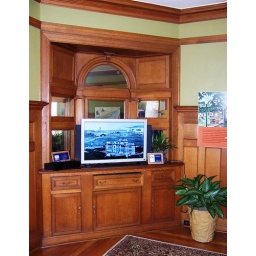
This buffet is the dining room in the old officers' quarters that is now the sales office for the new housing on the yard.